Answer in natural language. Considering the relative positions, where is black floating bed with platform base and rectangular headboard (highlighted by a red box) with respect to Doorway (highlighted by a green box)? Choose between the following options: left or right
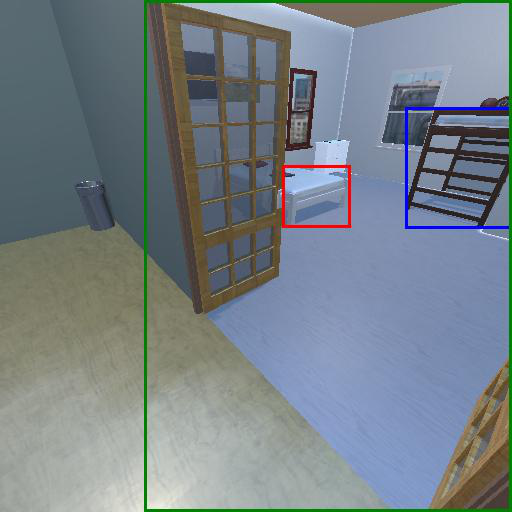
<answer>right</answer>